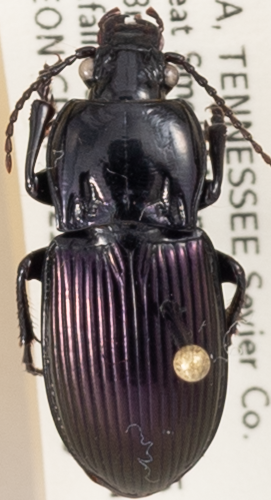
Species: Myas cyanescens
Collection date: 2019-09-03
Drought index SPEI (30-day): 0.184
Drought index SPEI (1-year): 2.09
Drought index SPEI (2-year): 2.09